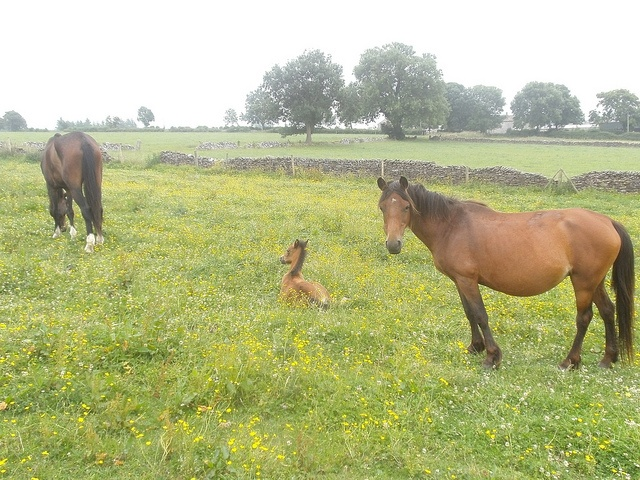
A field with three brown horses standing and laying on top of it.
A couple of horses stand next to a baby horse lying in the grass.
Three horses standing in a grassy field with flowers.
Three brown horses standing in a green field
Two adult horses stand on either side of a young colt in a field.